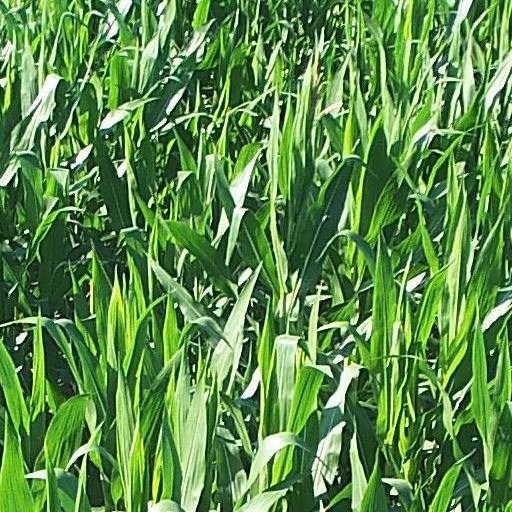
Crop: maize; corn